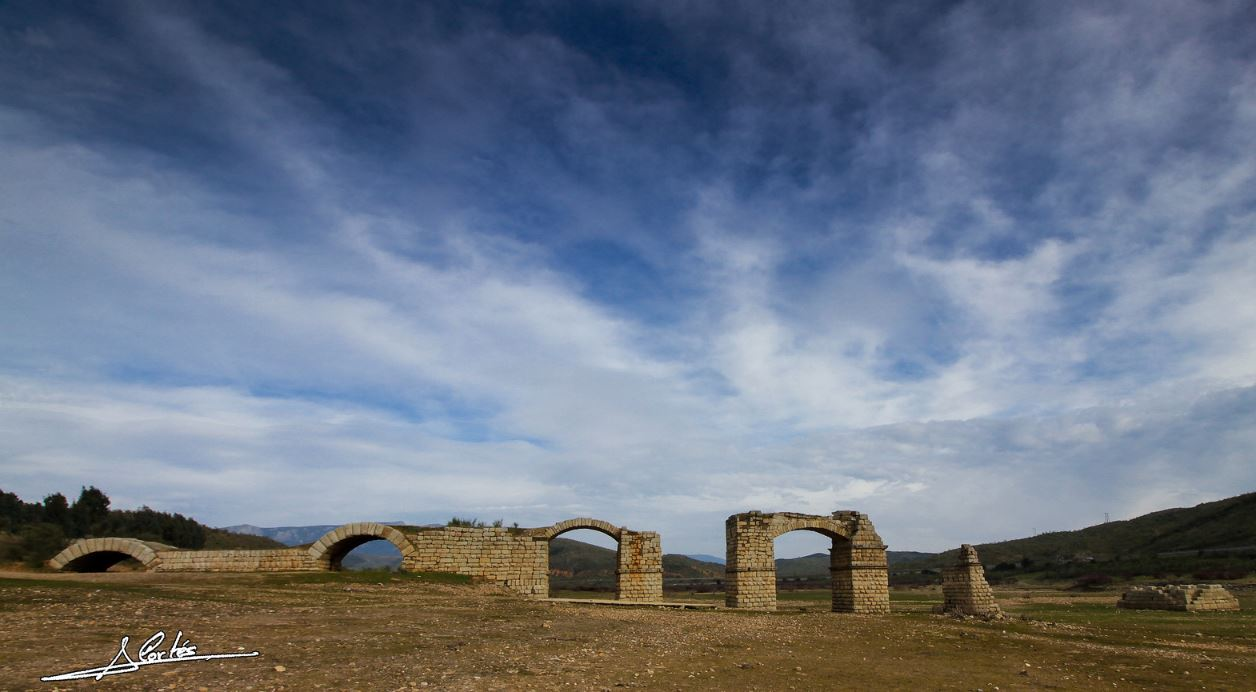
Fire: no
Smoke: no